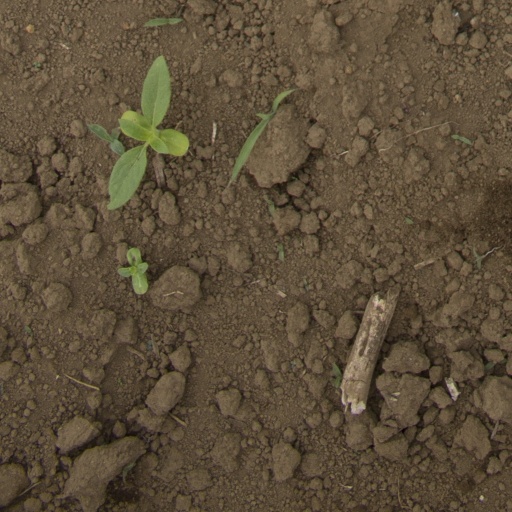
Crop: Jerusalem artichoke